Ernie Norman

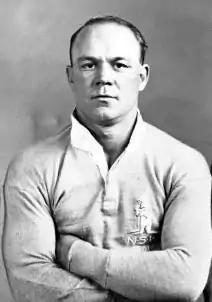

Ernest James Norman (12 October 1912 – 3 August 1993) was an Australian rugby league player – a state and national representative or . His club career was with the Eastern Suburbs club in the New South Wales Rugby Football League competition. Norman played with Easts for nine seasons between 1931 and 1939. He played over 100 matches for that club and was a member of the Easts sides that won consecutive premierships in seasons 1935, 1936 and 1937.